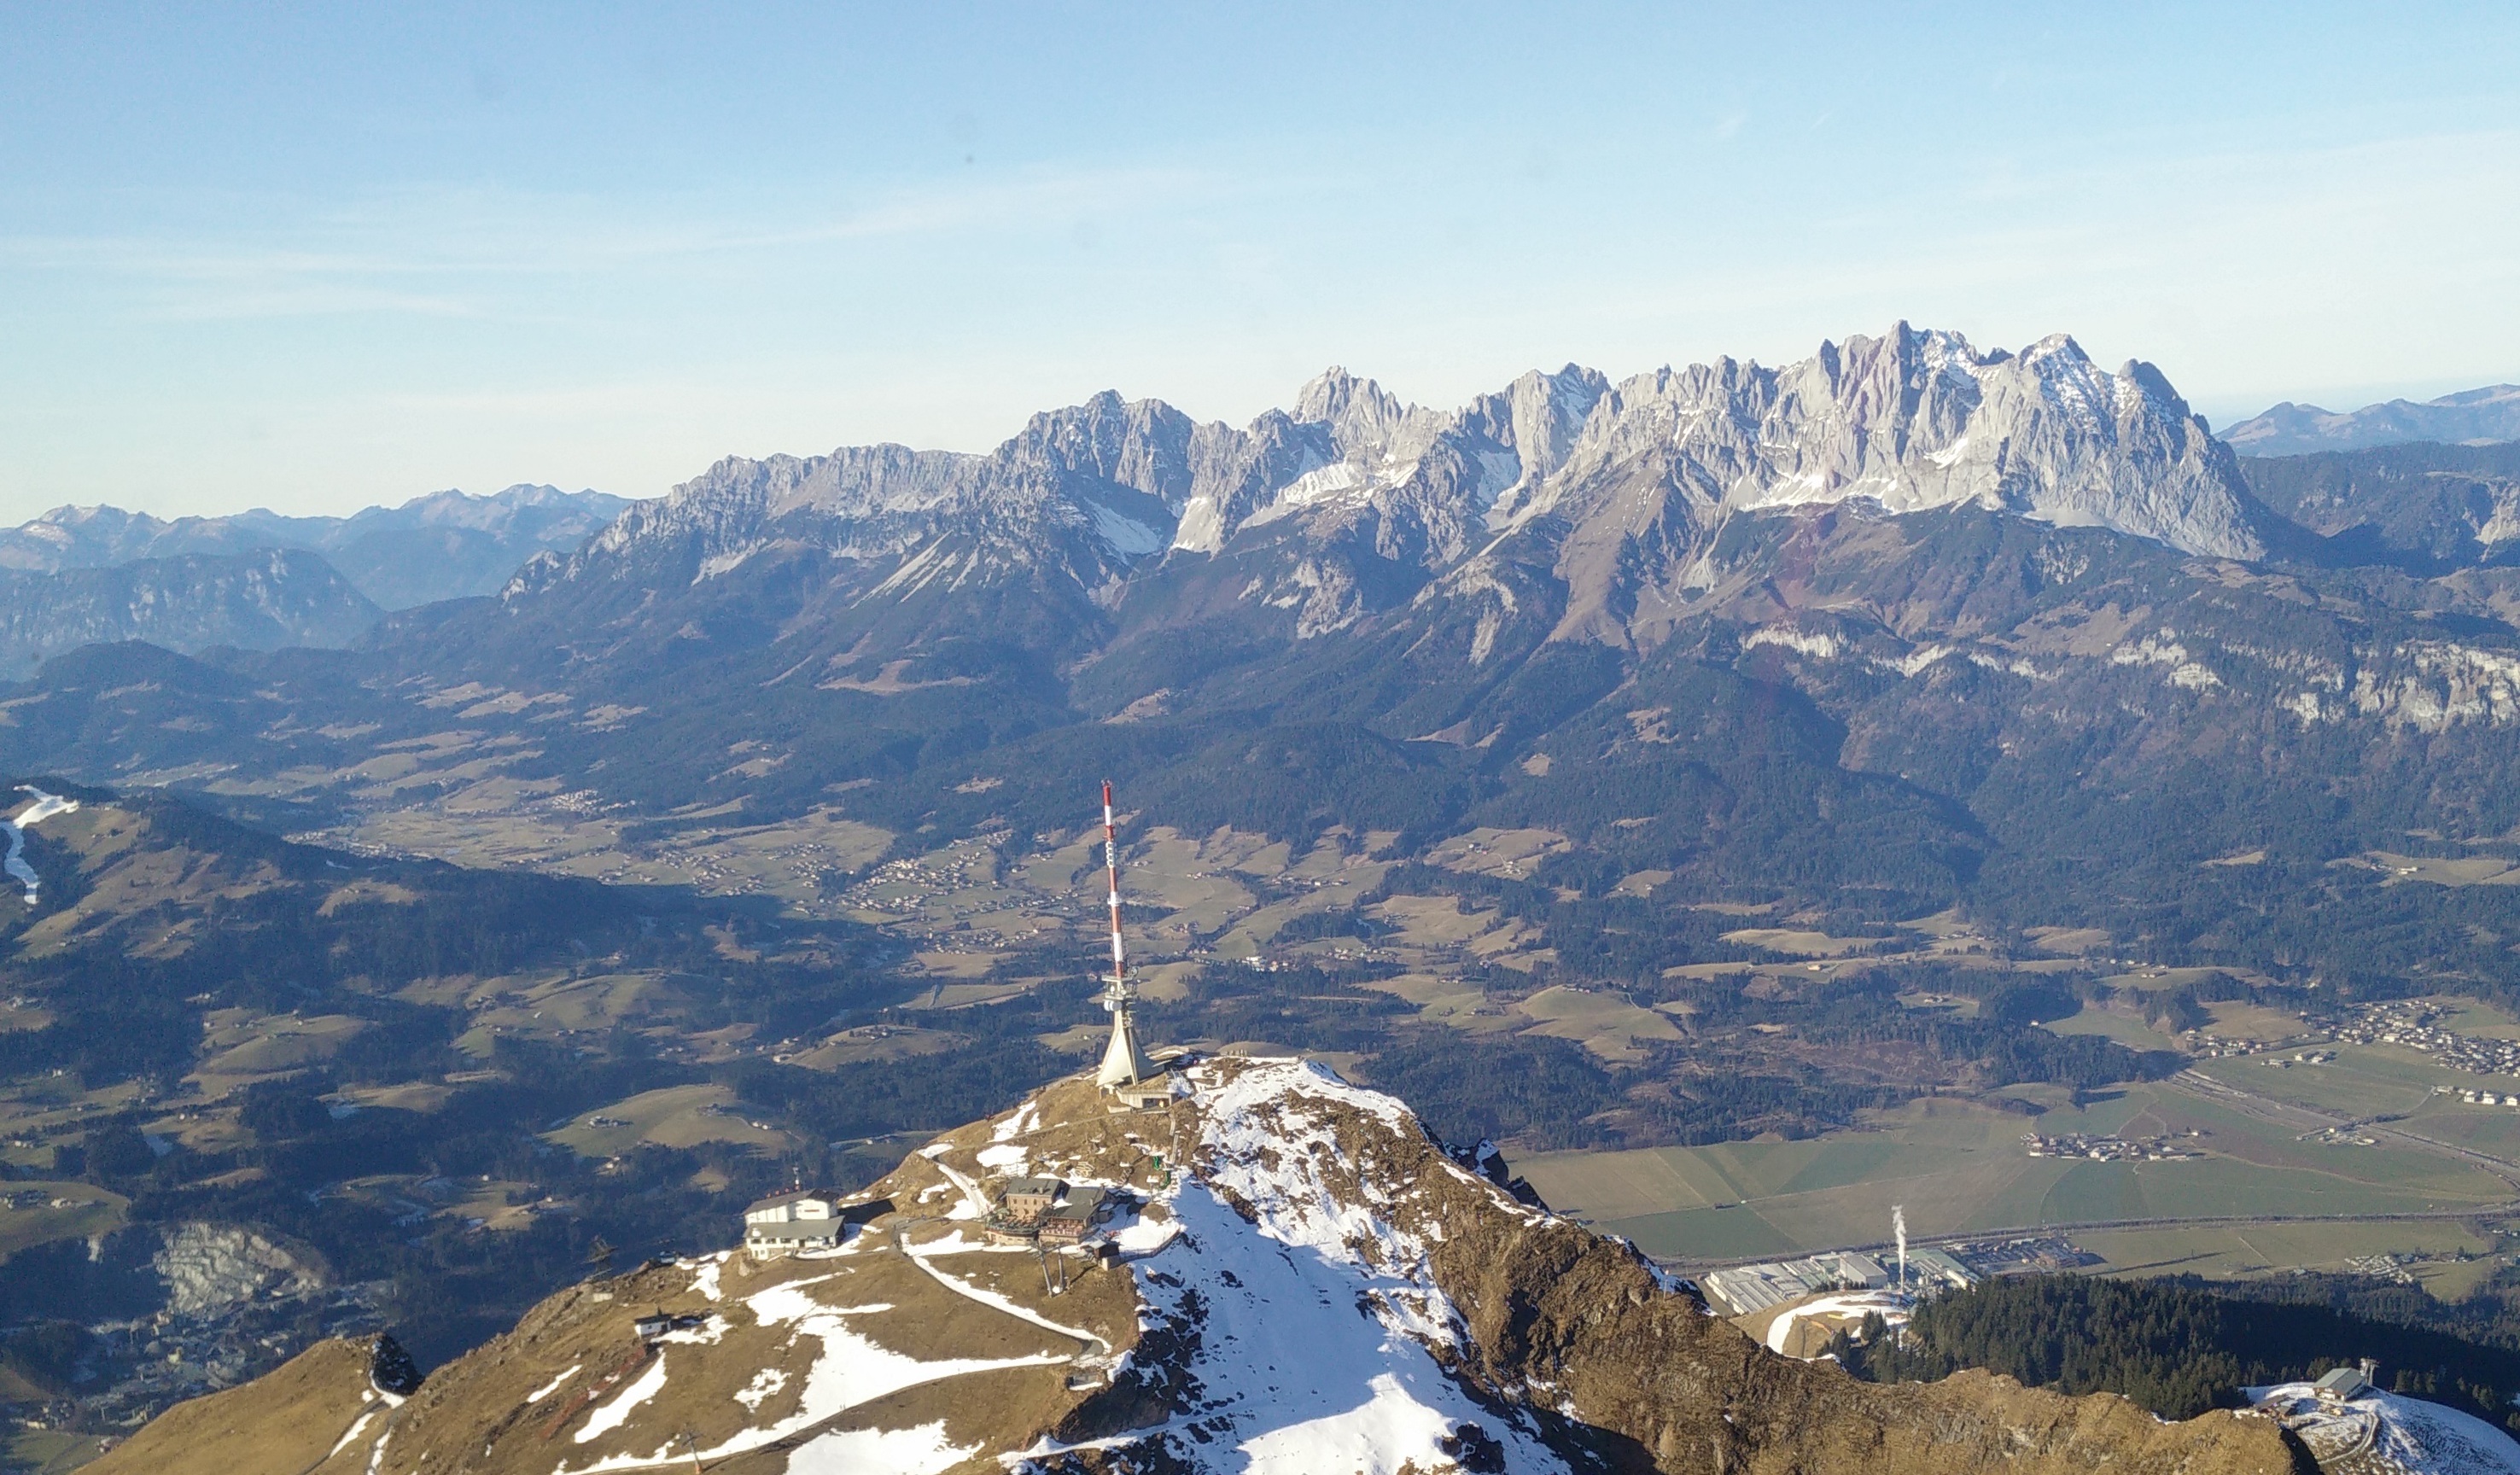
walking, mountain, snow, adventure, valley, mountain range, extreme sport, aerial view, ridge, summit, austria, mountaineering, alps, plateau, cirque, landform, kaiser mountains, mountain pass, wilderkaiser, kitzb heler horn, geographical feature, mountainous landforms